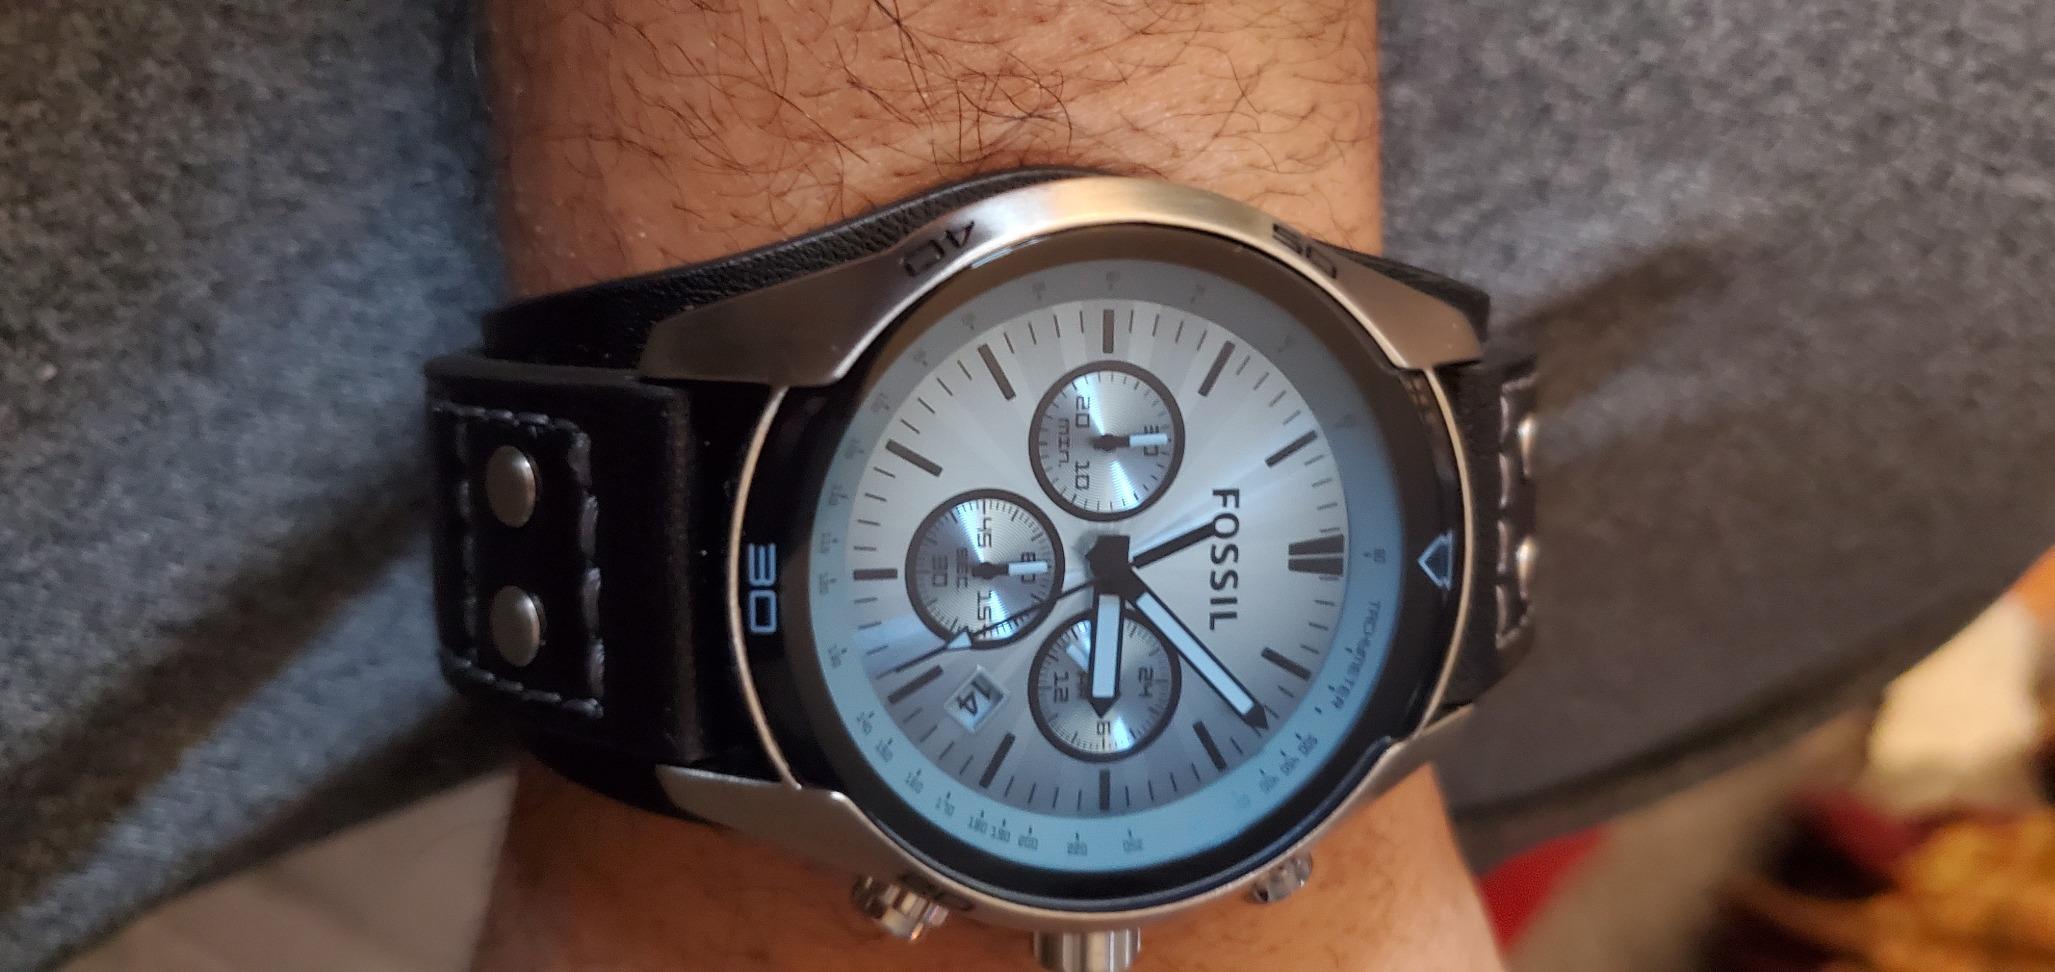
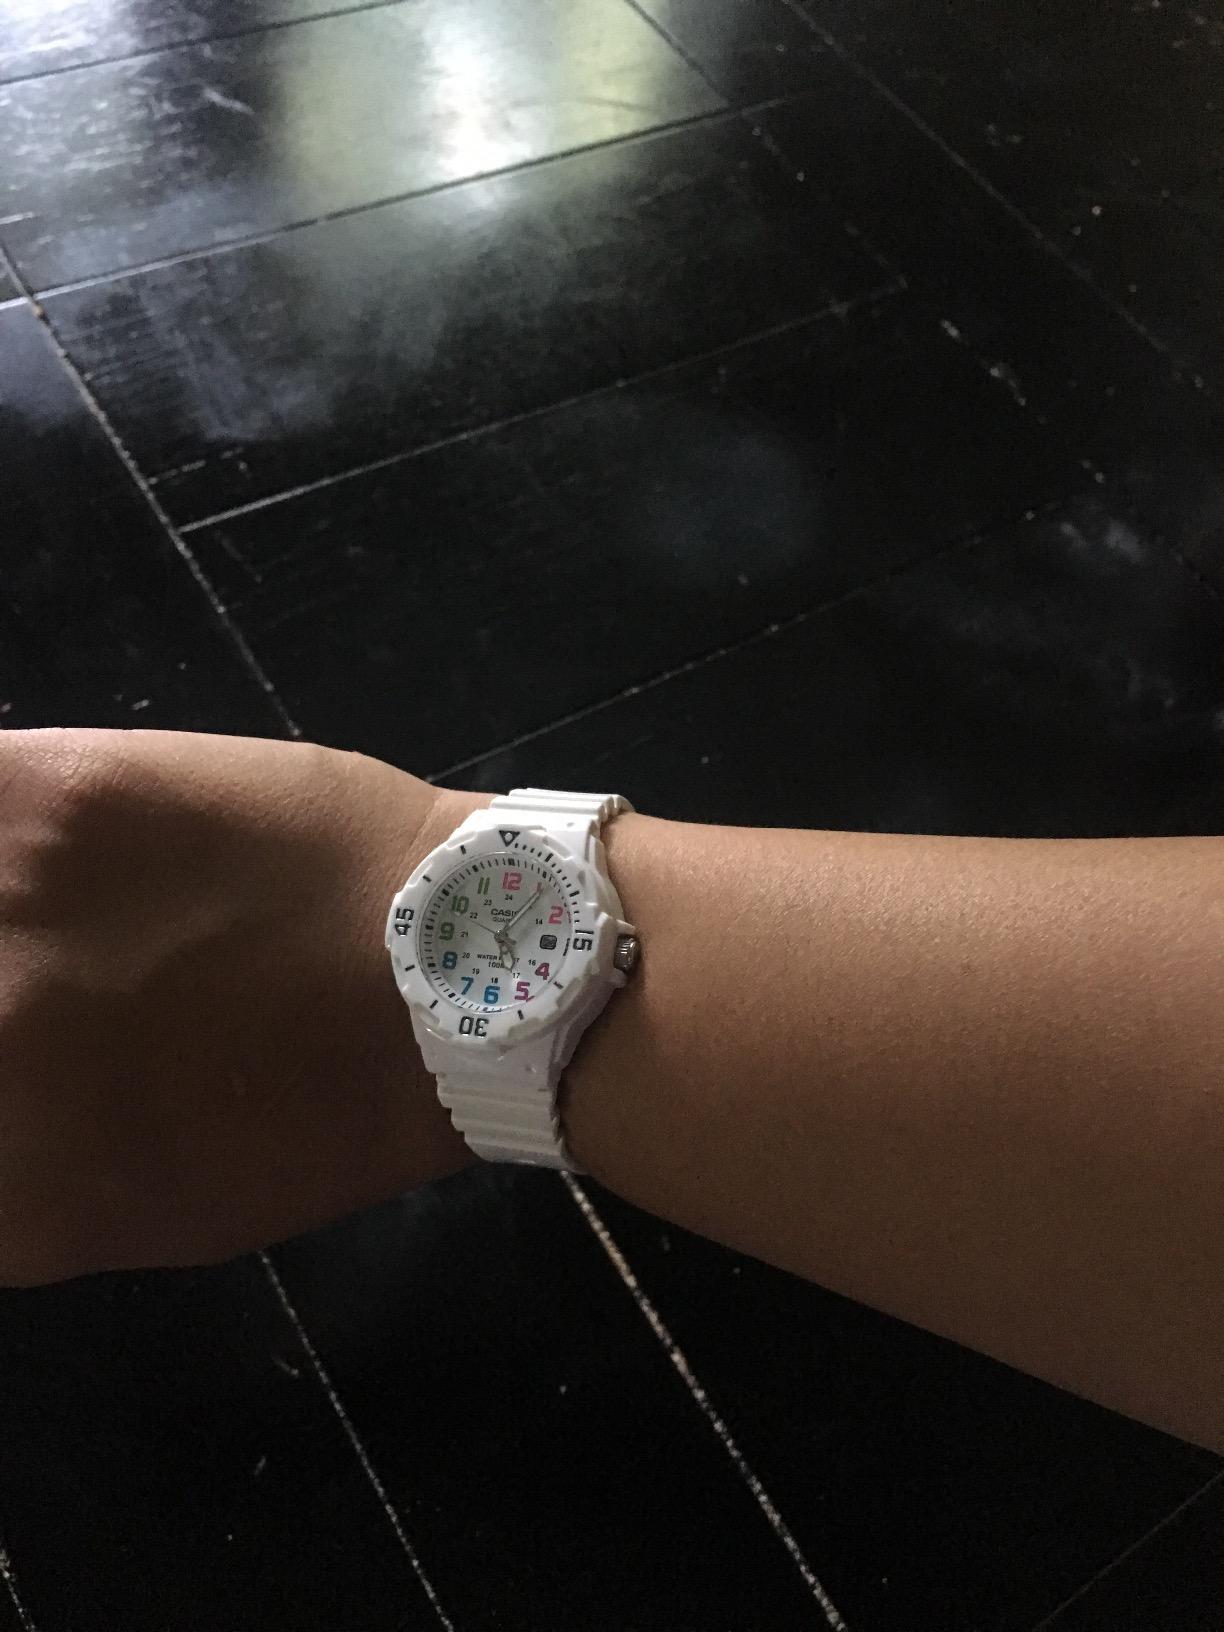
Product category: accessories_watch
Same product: no